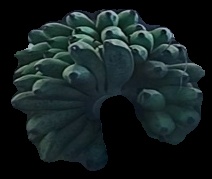
Variety: rasbale
Grade: grade2